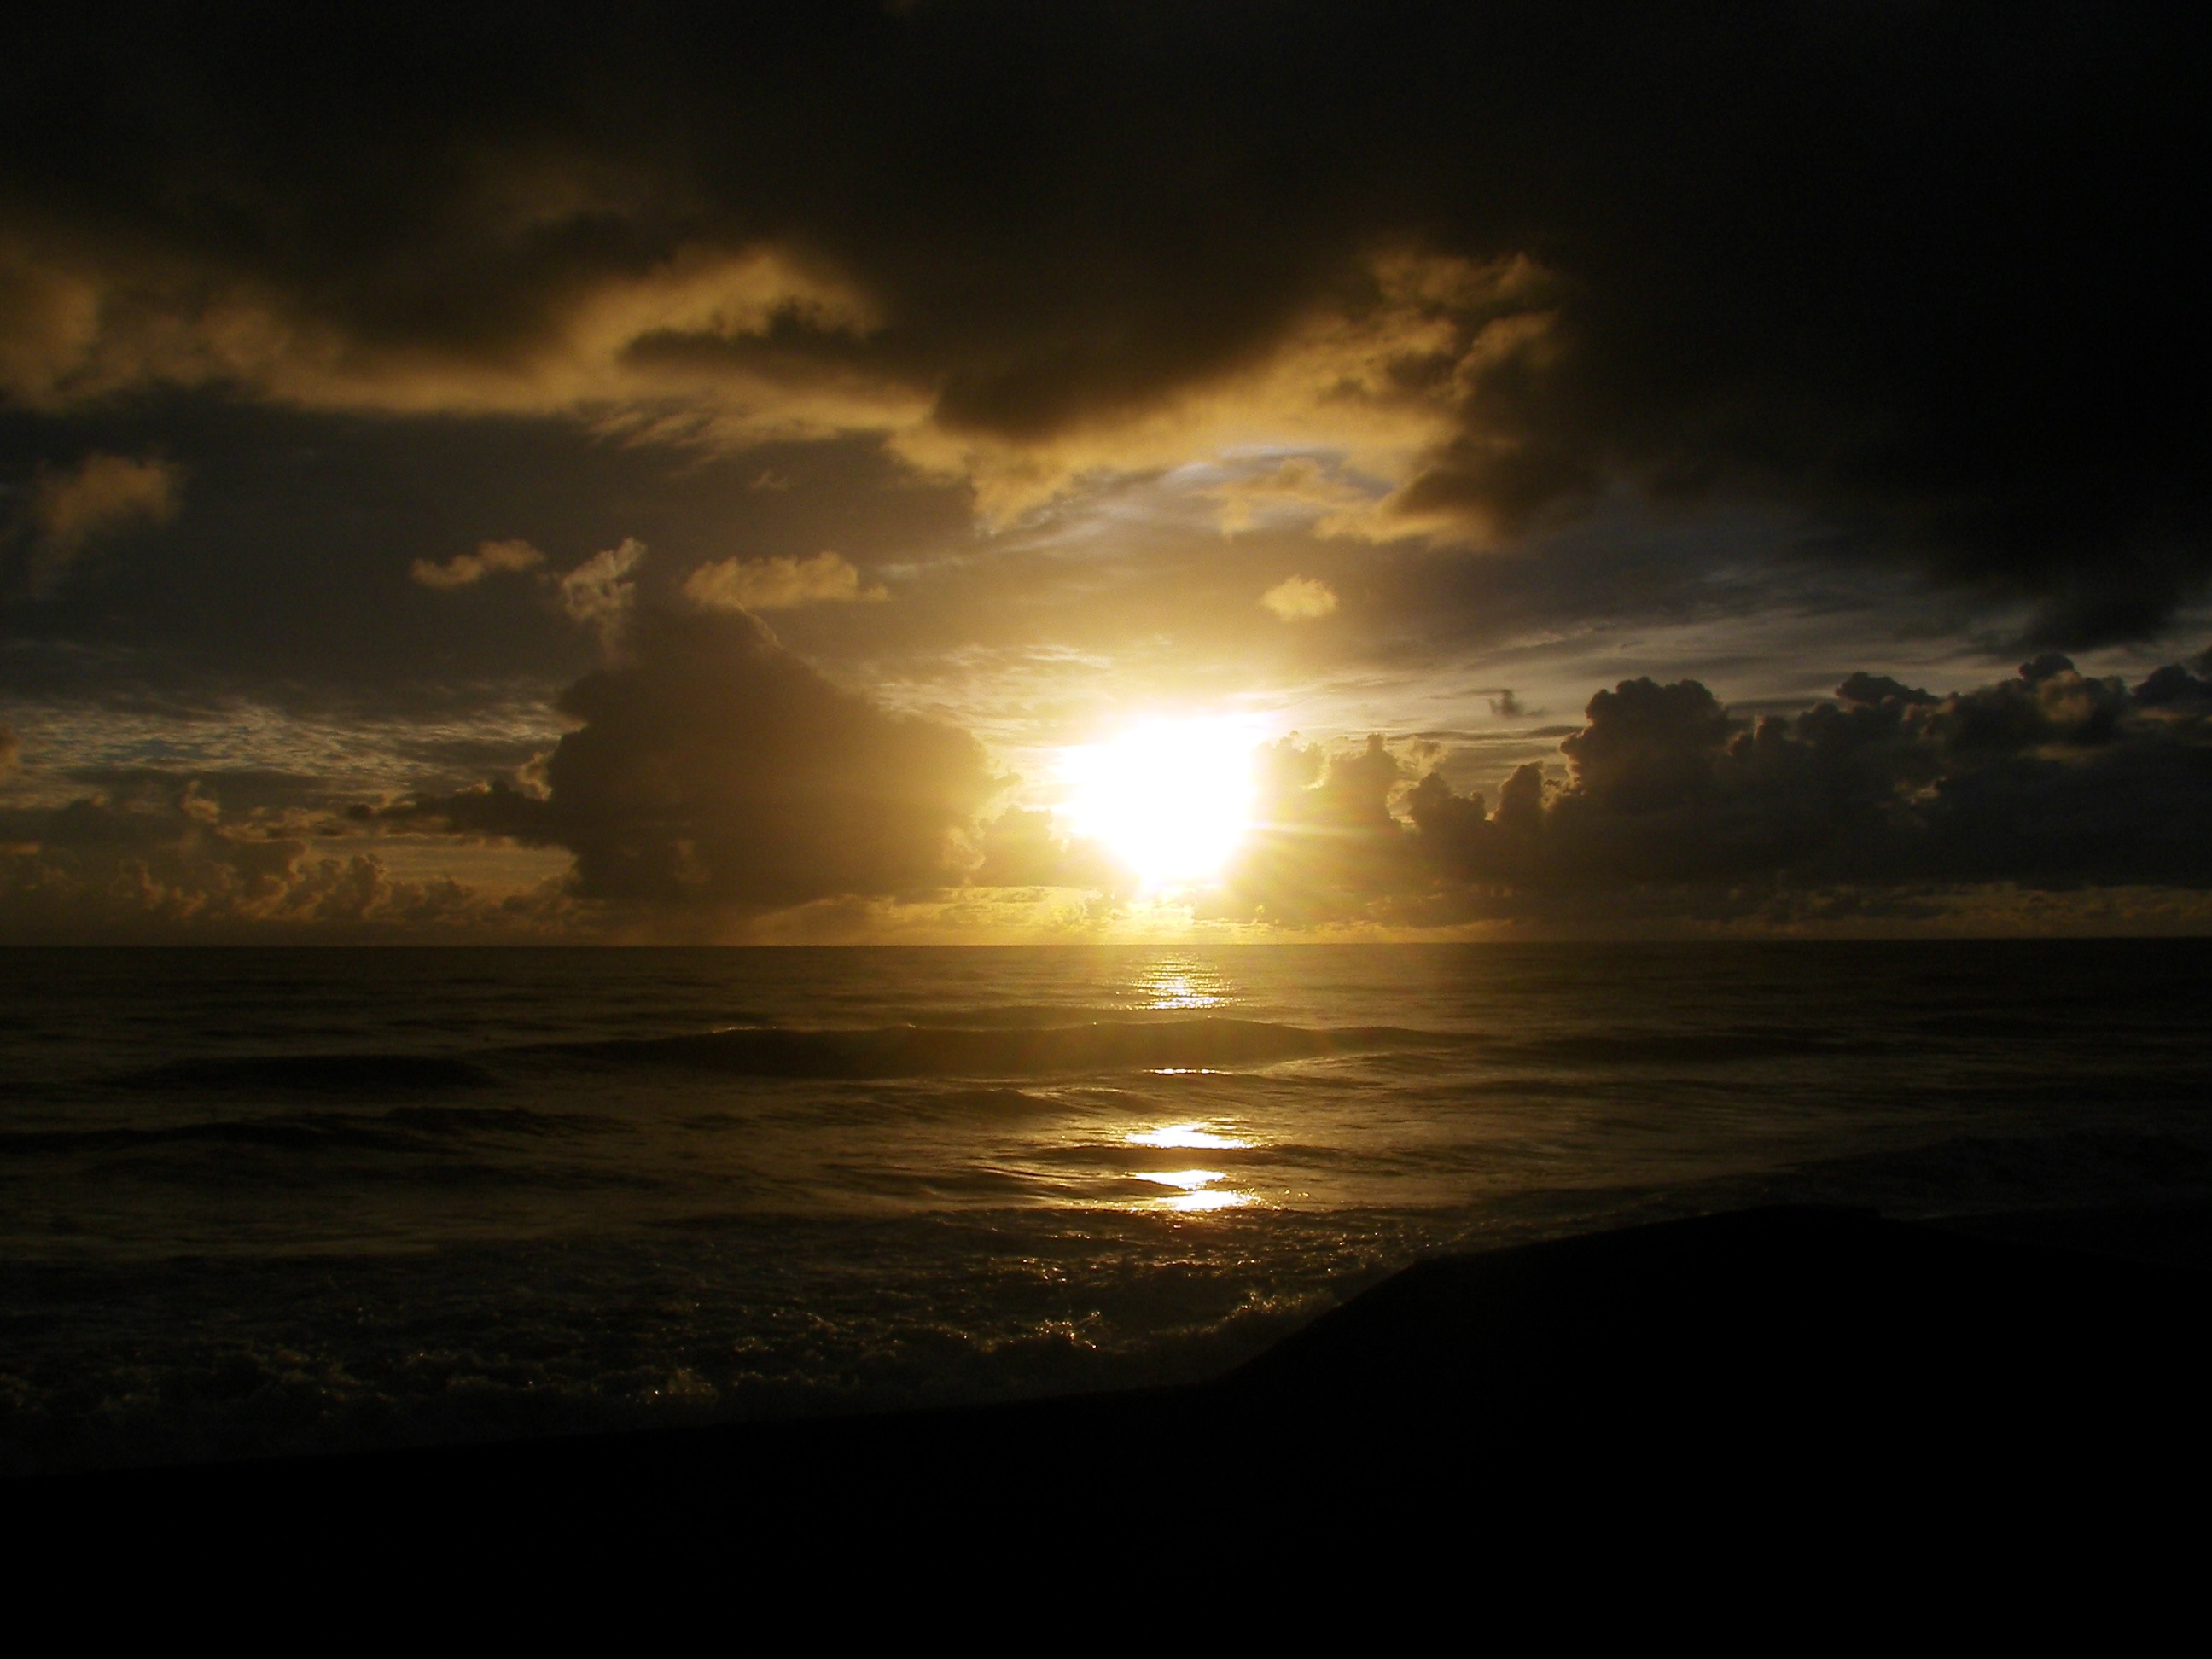
beach, sea, coast, ocean, horizon, cloud, sky, sun, sunrise, sunset, sunlight, morning, wave, dawn, atmosphere, dusk, evening, reflection, darkness, mar, sol, afterglow, beira mar, dusk dawn, wind wave, cresp